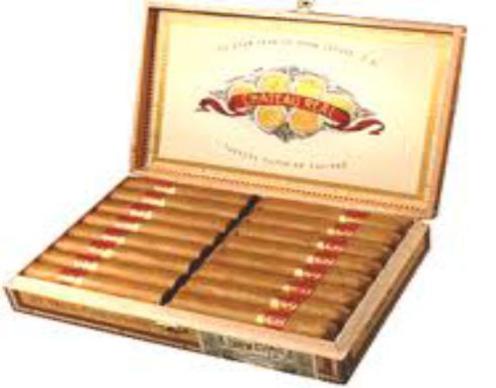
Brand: chateau real
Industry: Necessities